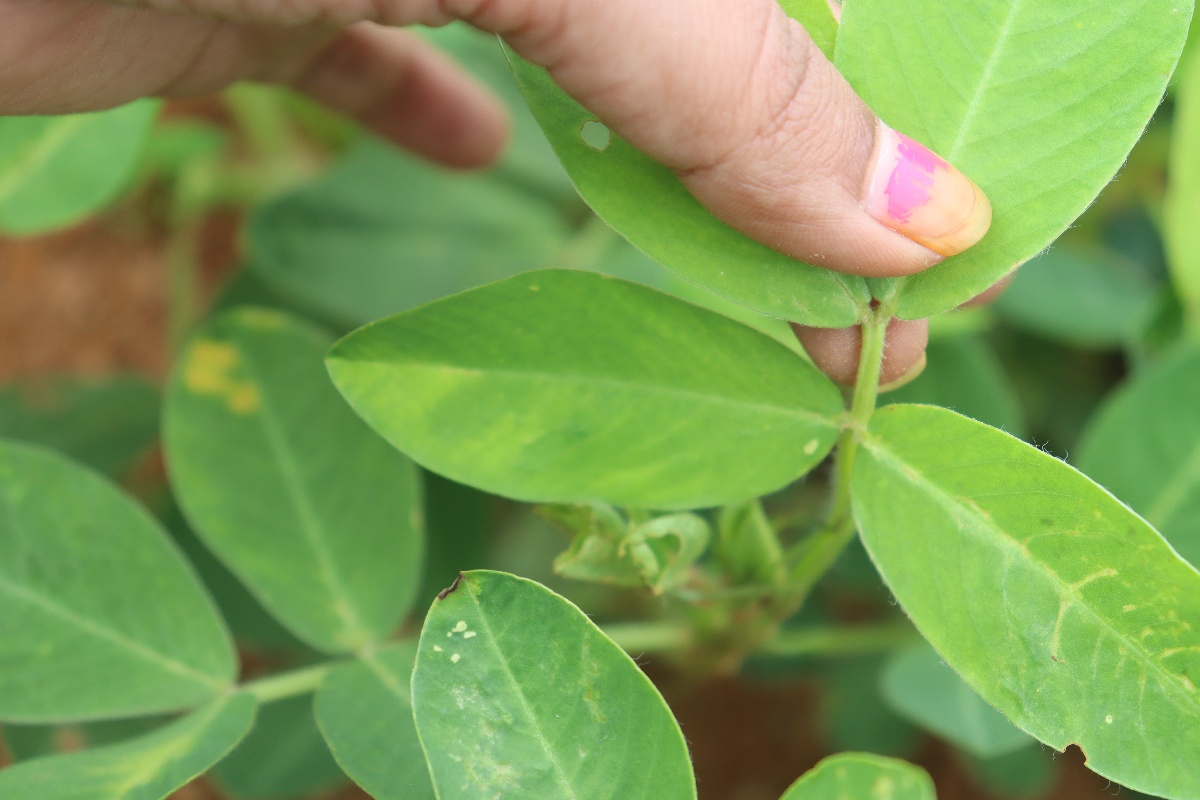
Label: early_leaf_spot